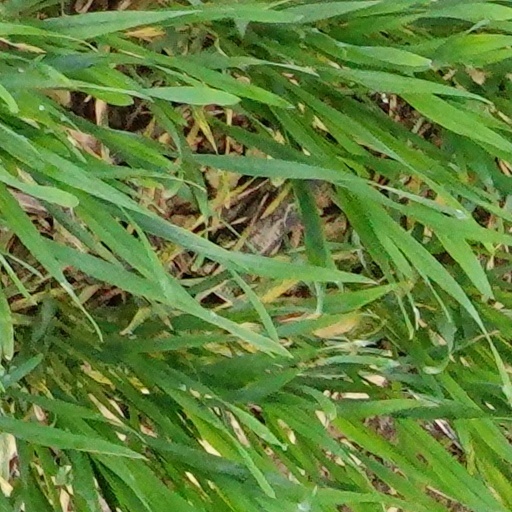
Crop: wheat